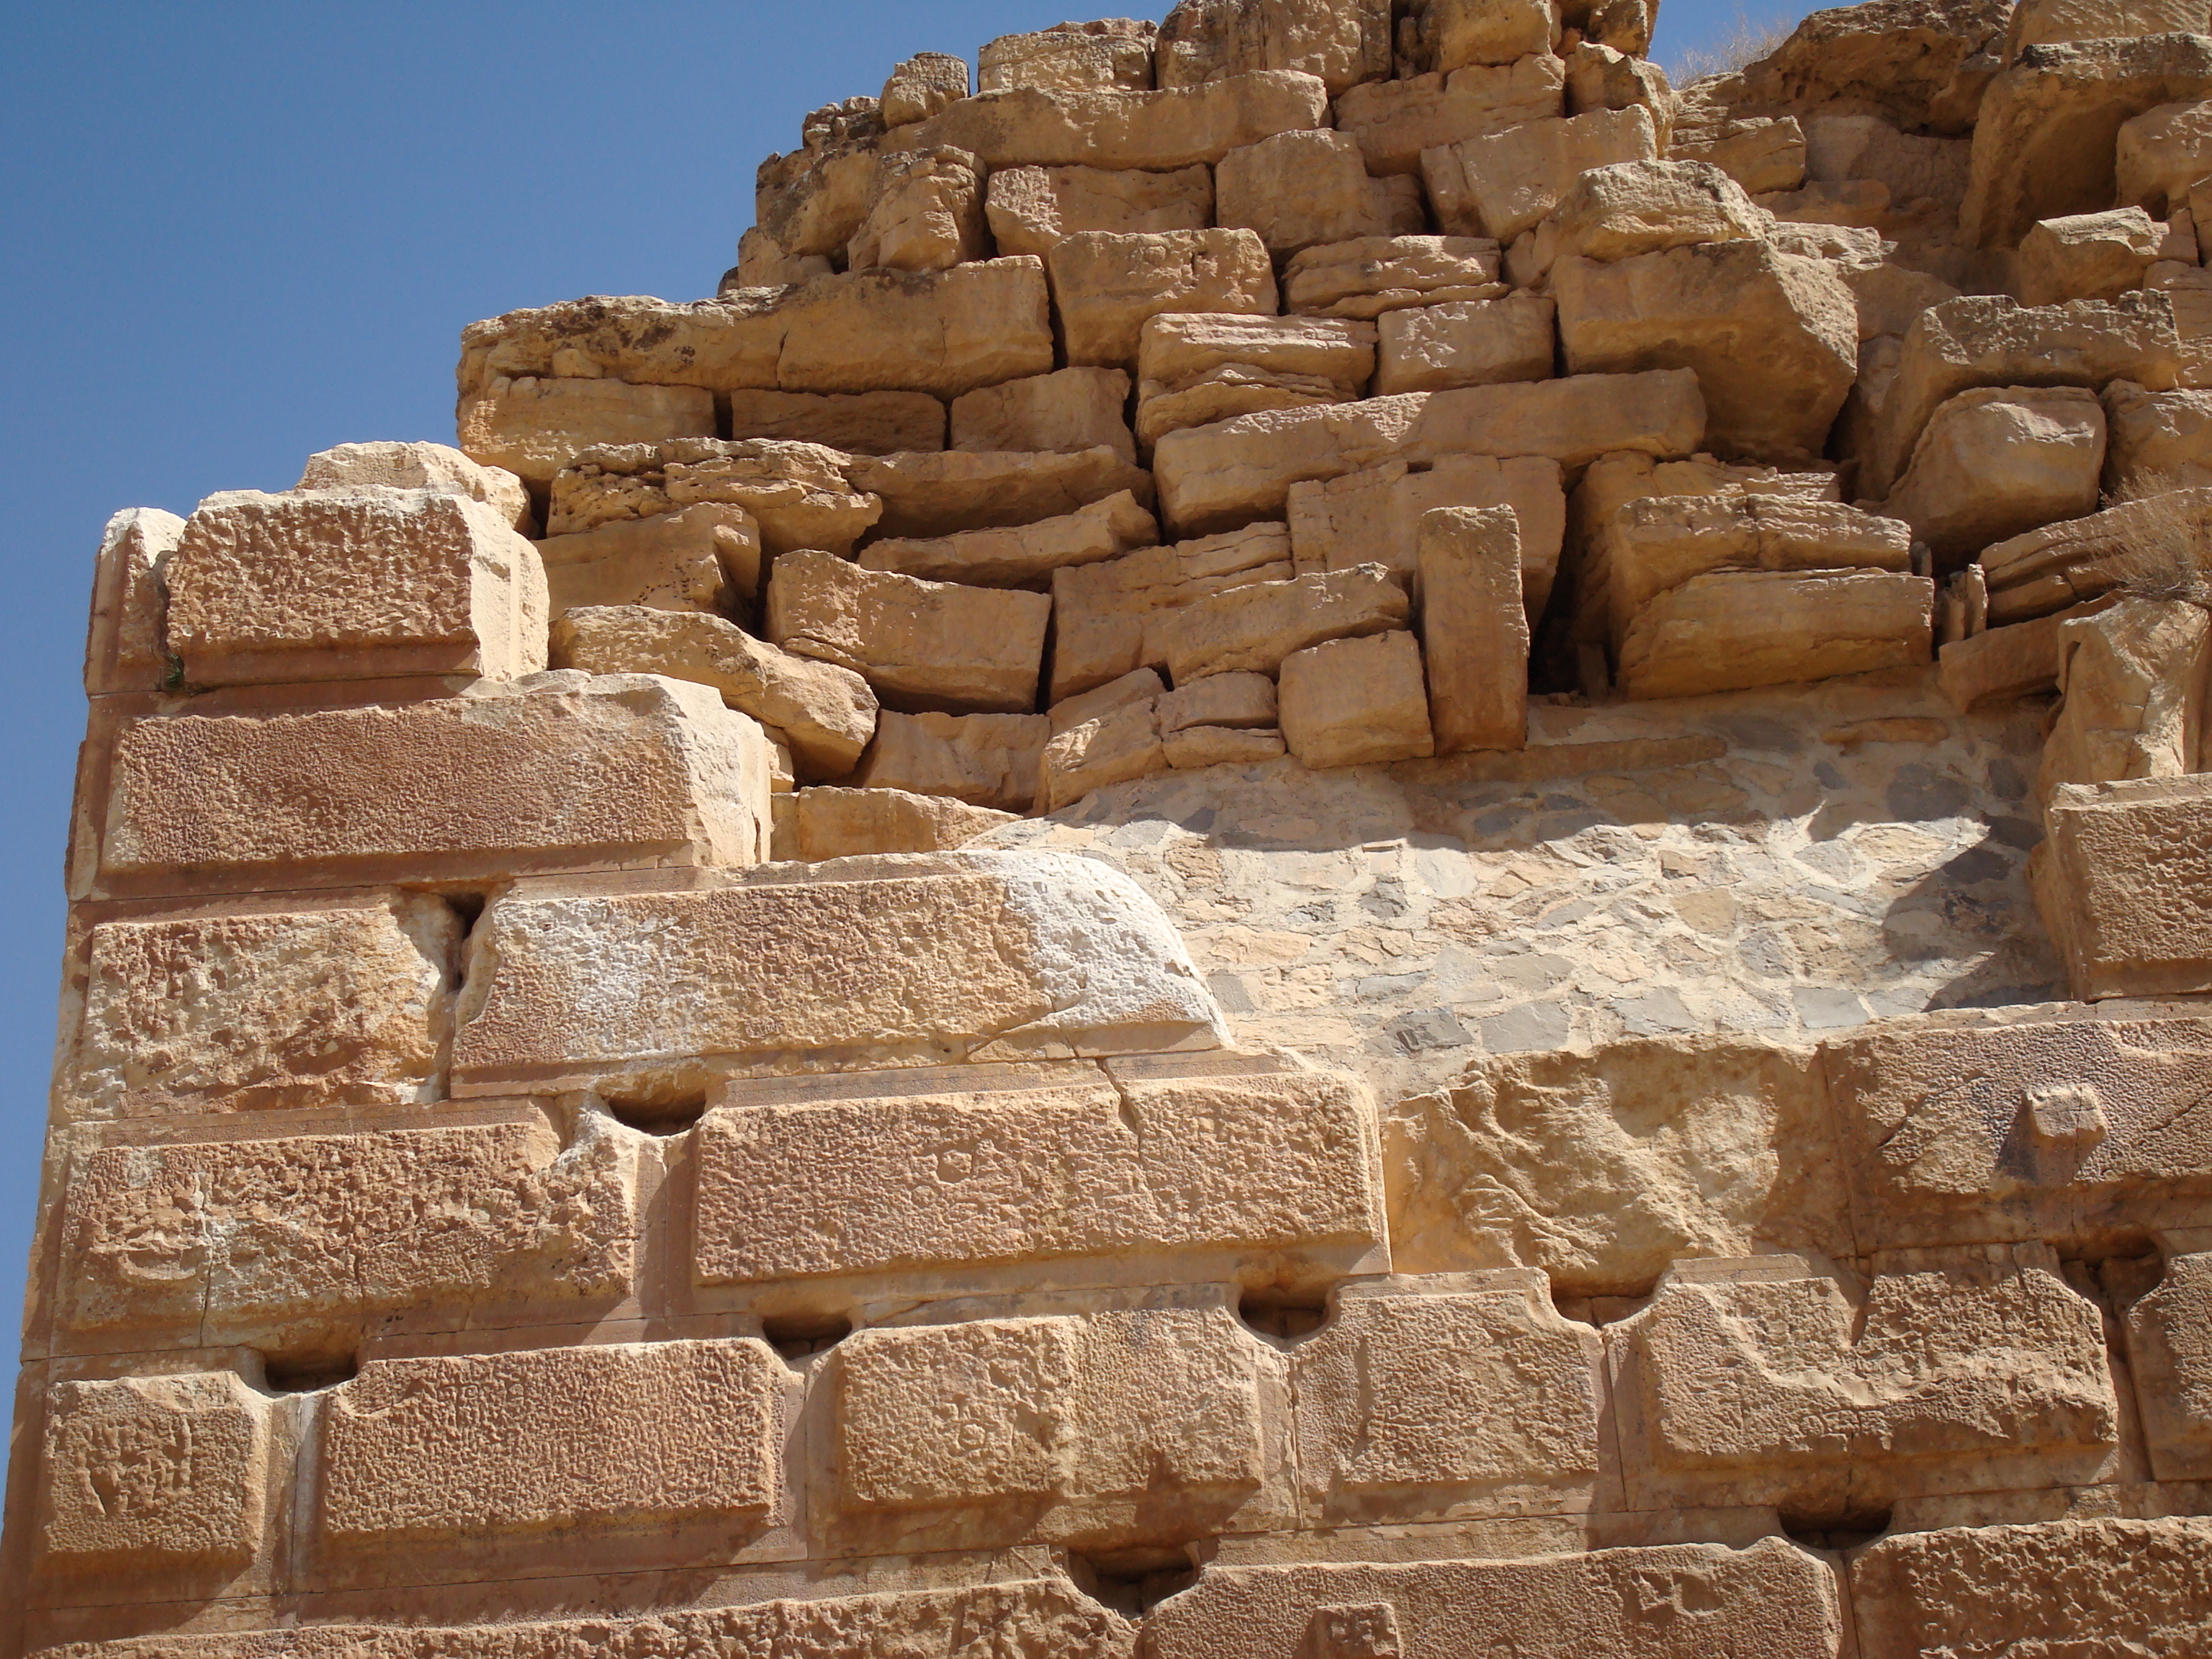
persepolis, persia, iran, shiraz, Achaemenid, Darius, empire, Cyrus, ancient, ancient history, ruins, historic site, wall, archaeological site, rock, history, stone wall, limestone, pueblo, brick, rubble, unesco world heritage site